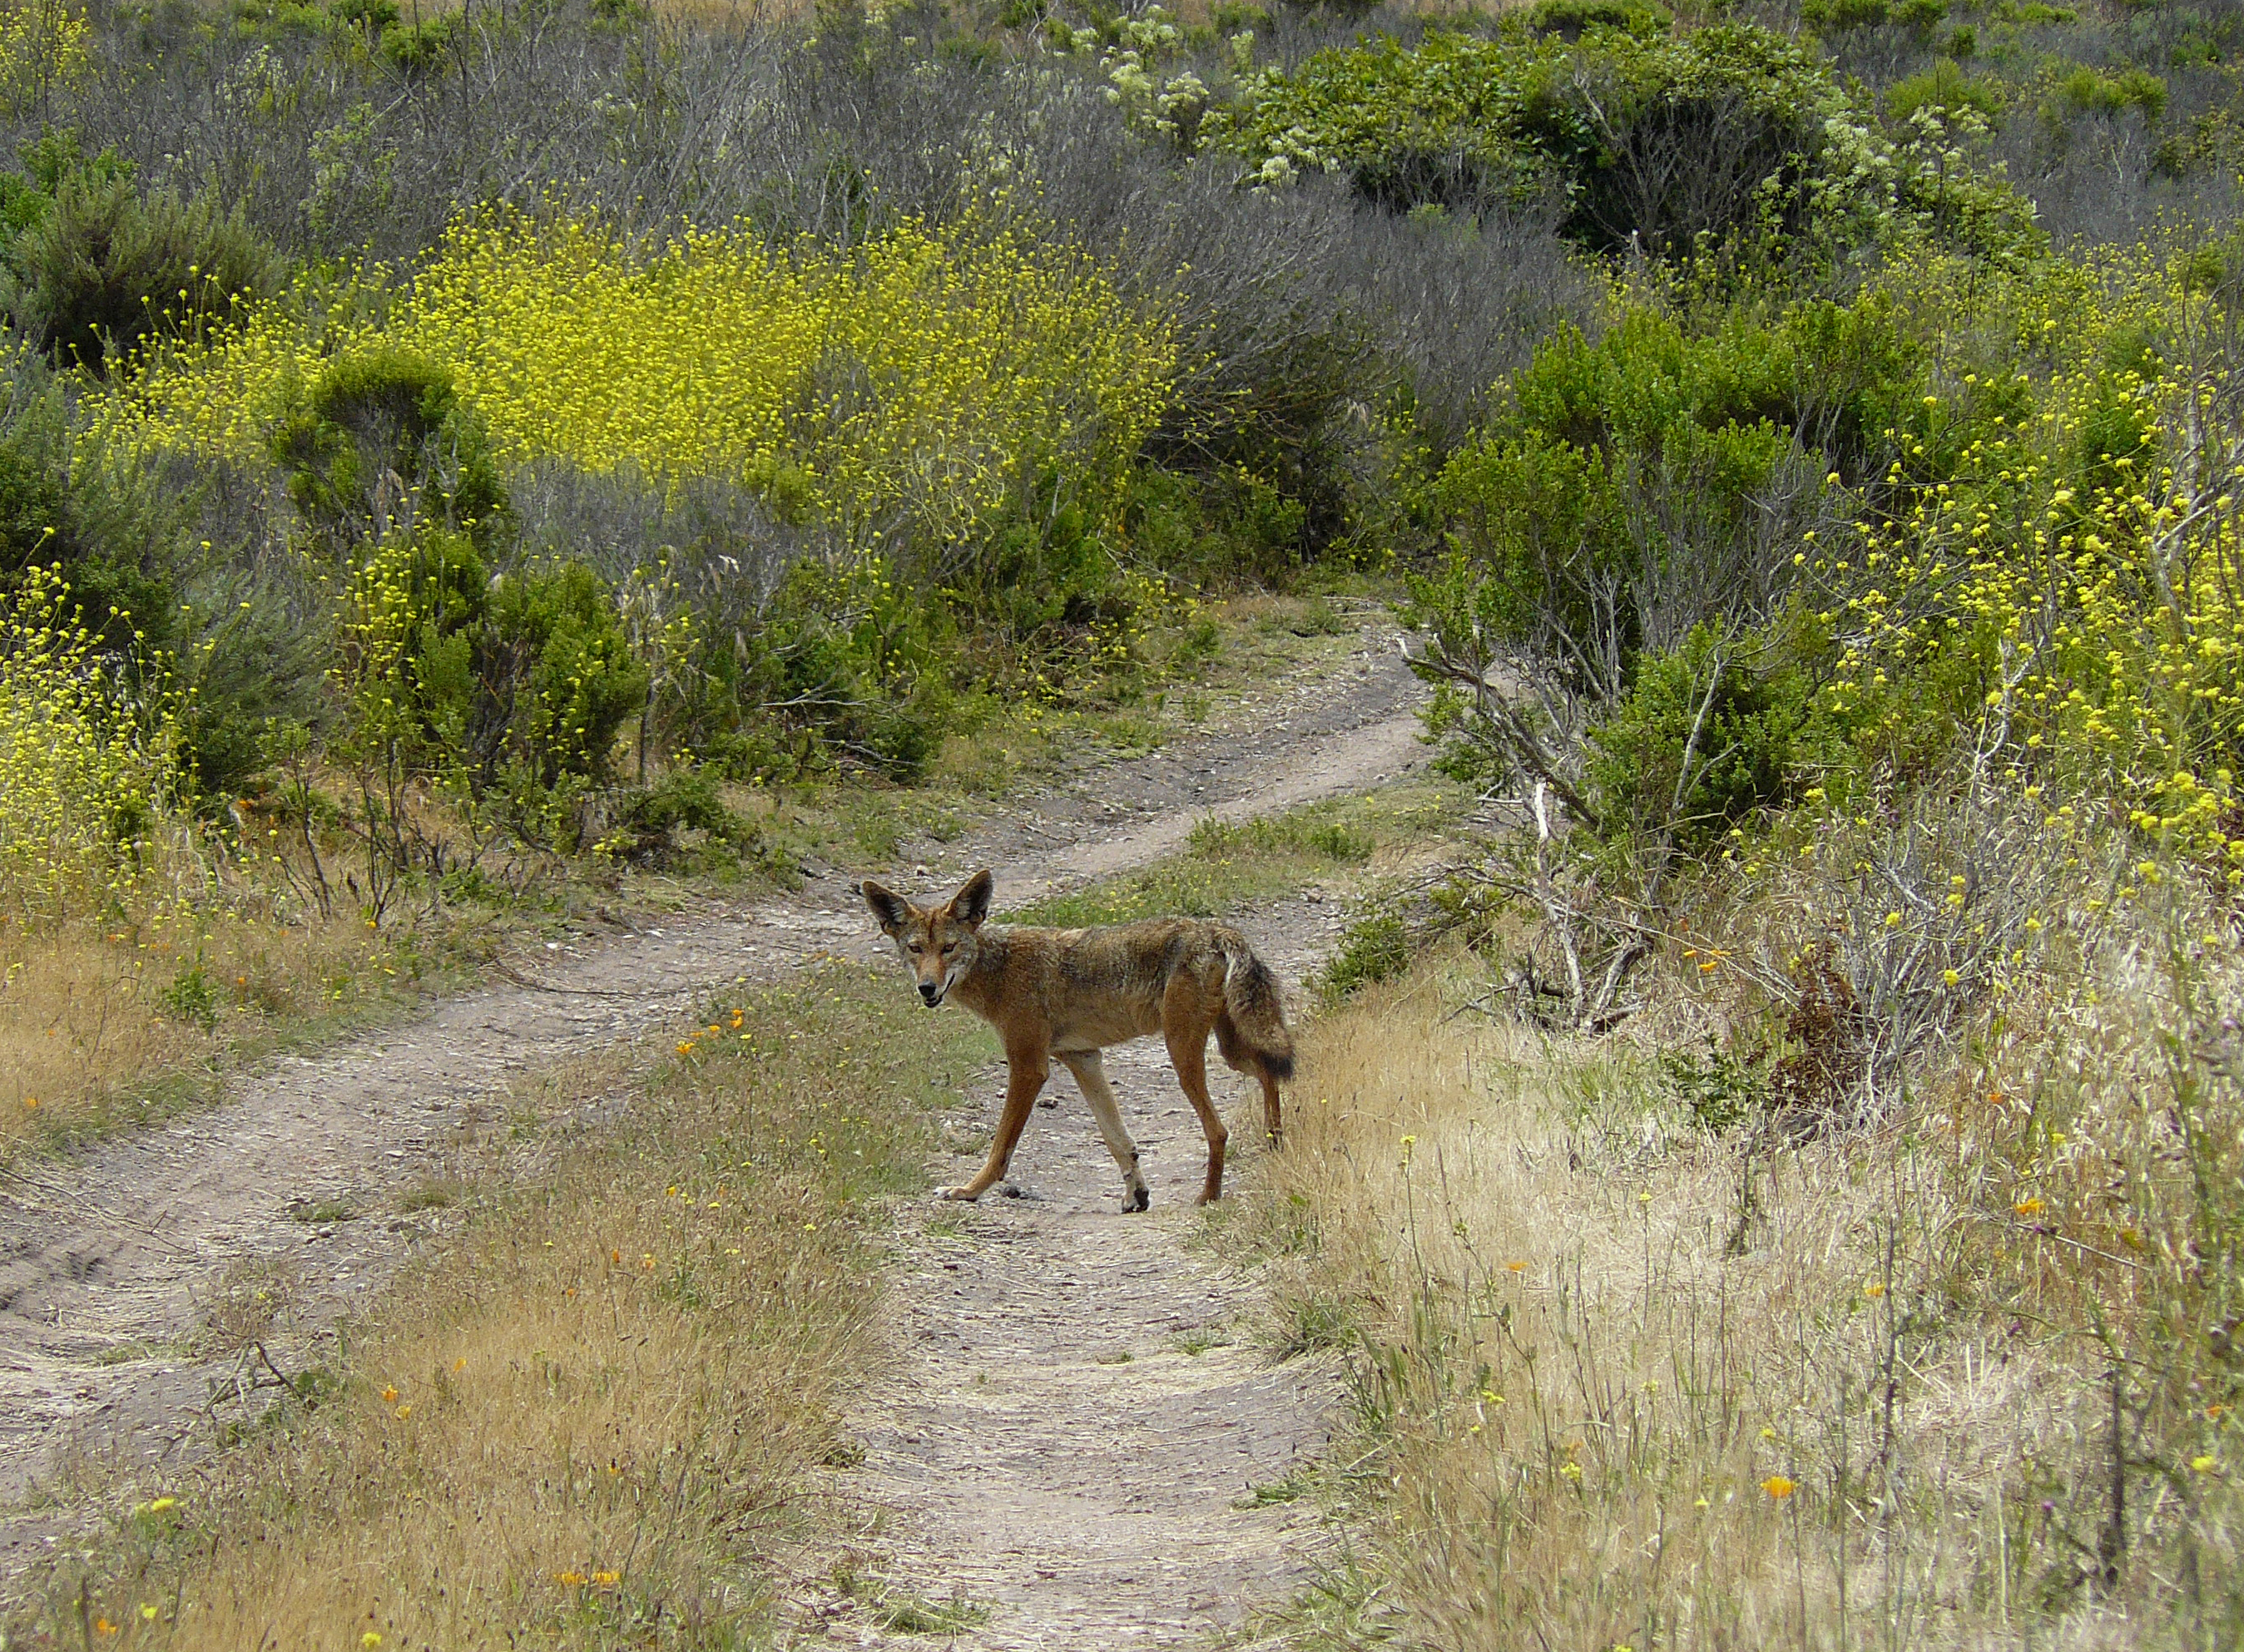
wilderness, trail, meadow, prairie, wildlife, grazing, mammal, coyote, fauna, ecosystem, docentjoyce, wildanimals, taxonomy binomial canislatrans, dog like mammal